Camp Crame

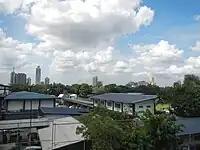
The camp's office buildings.

Today, the camp serves as the headquarters of the Philippine National Police, the force established in 1991 as an entity separate from the AFP; despite the separation, however, the titles to the land on which Camp Crame stands were turned over to the PNP by the AFP only in July 2008.